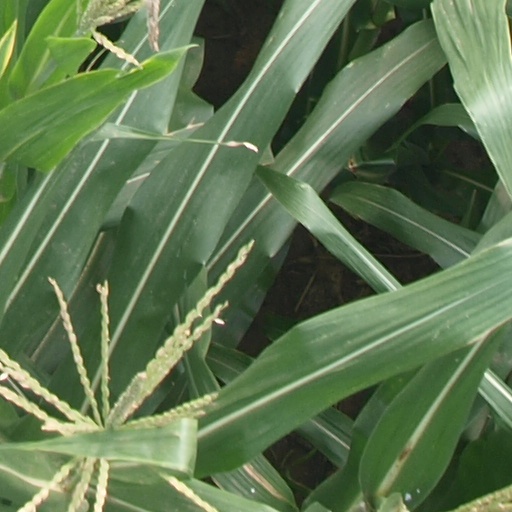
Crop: maize; corn